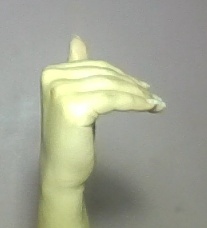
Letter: khaa